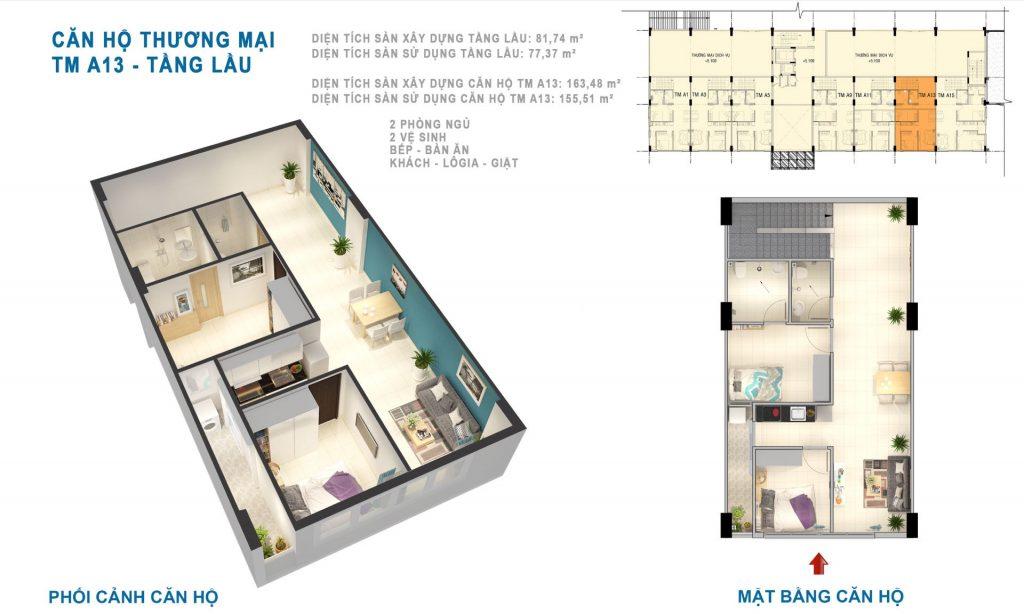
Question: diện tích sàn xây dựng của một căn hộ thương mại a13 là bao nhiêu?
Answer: diện tích sàn xây dựng của một căn hộ thương mại a13 là 163. 48 mét vuông